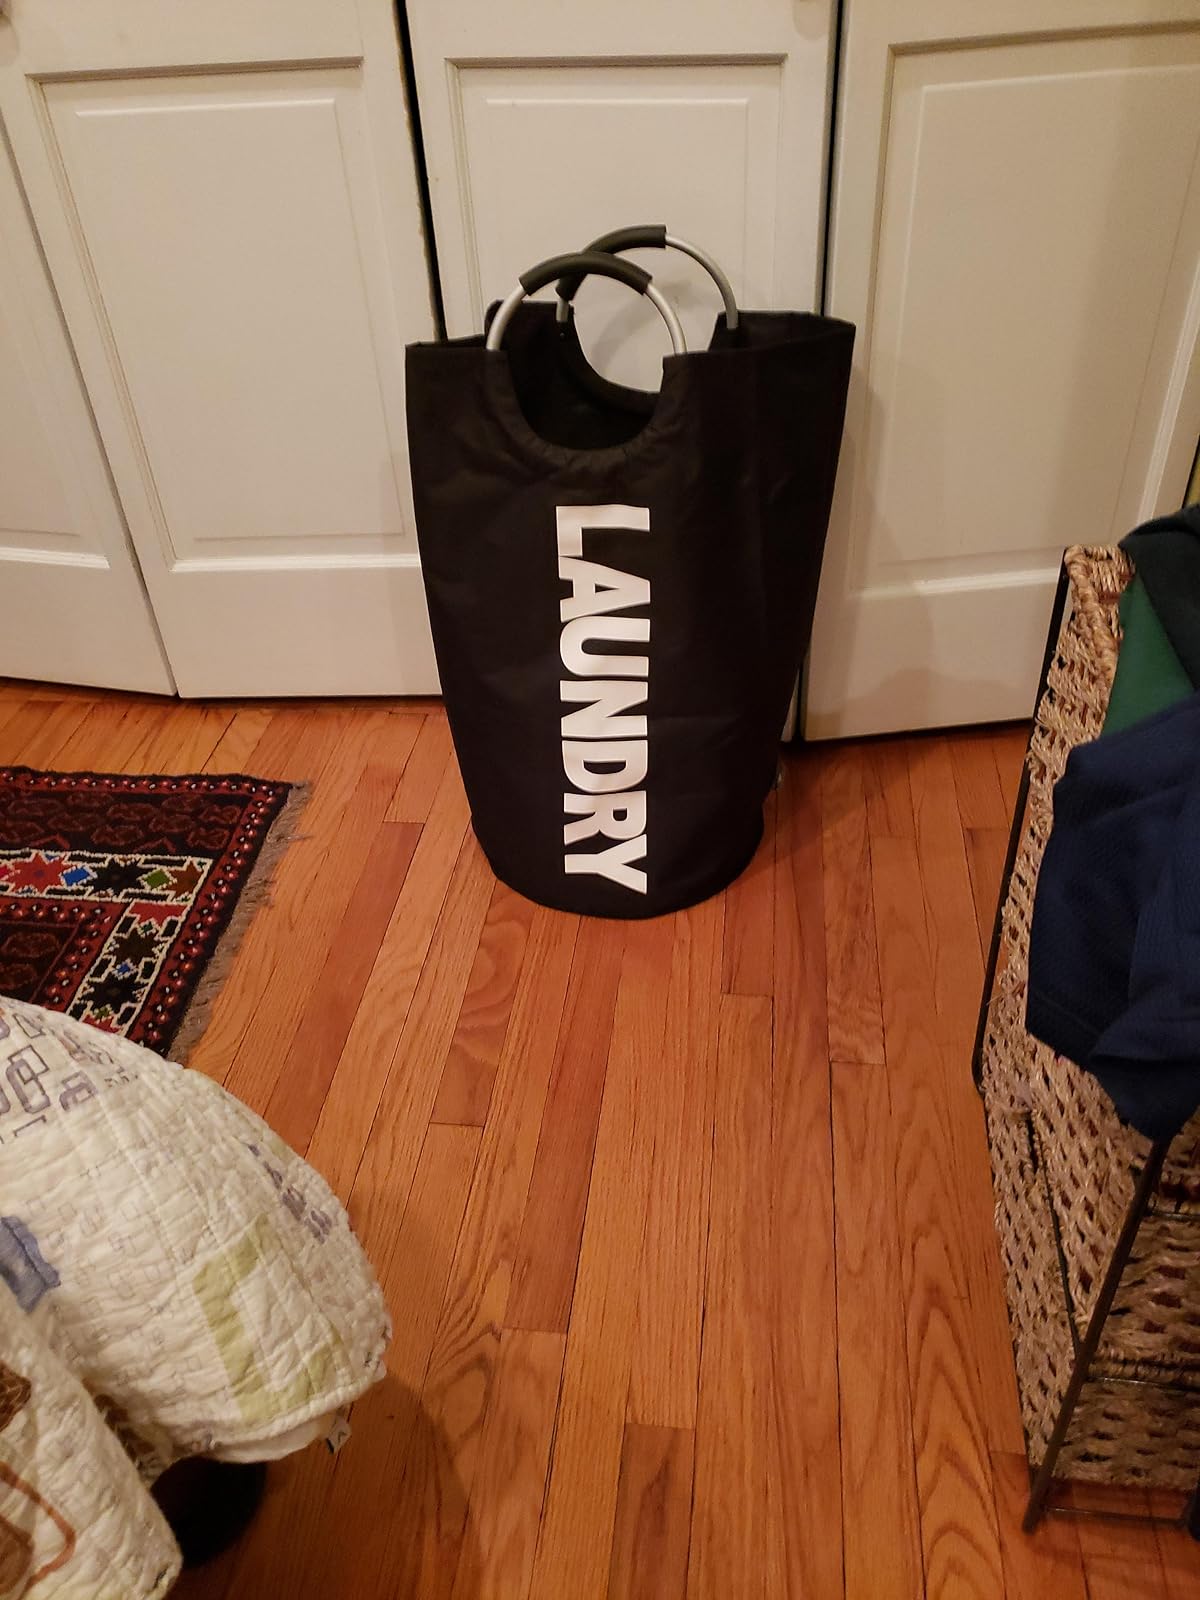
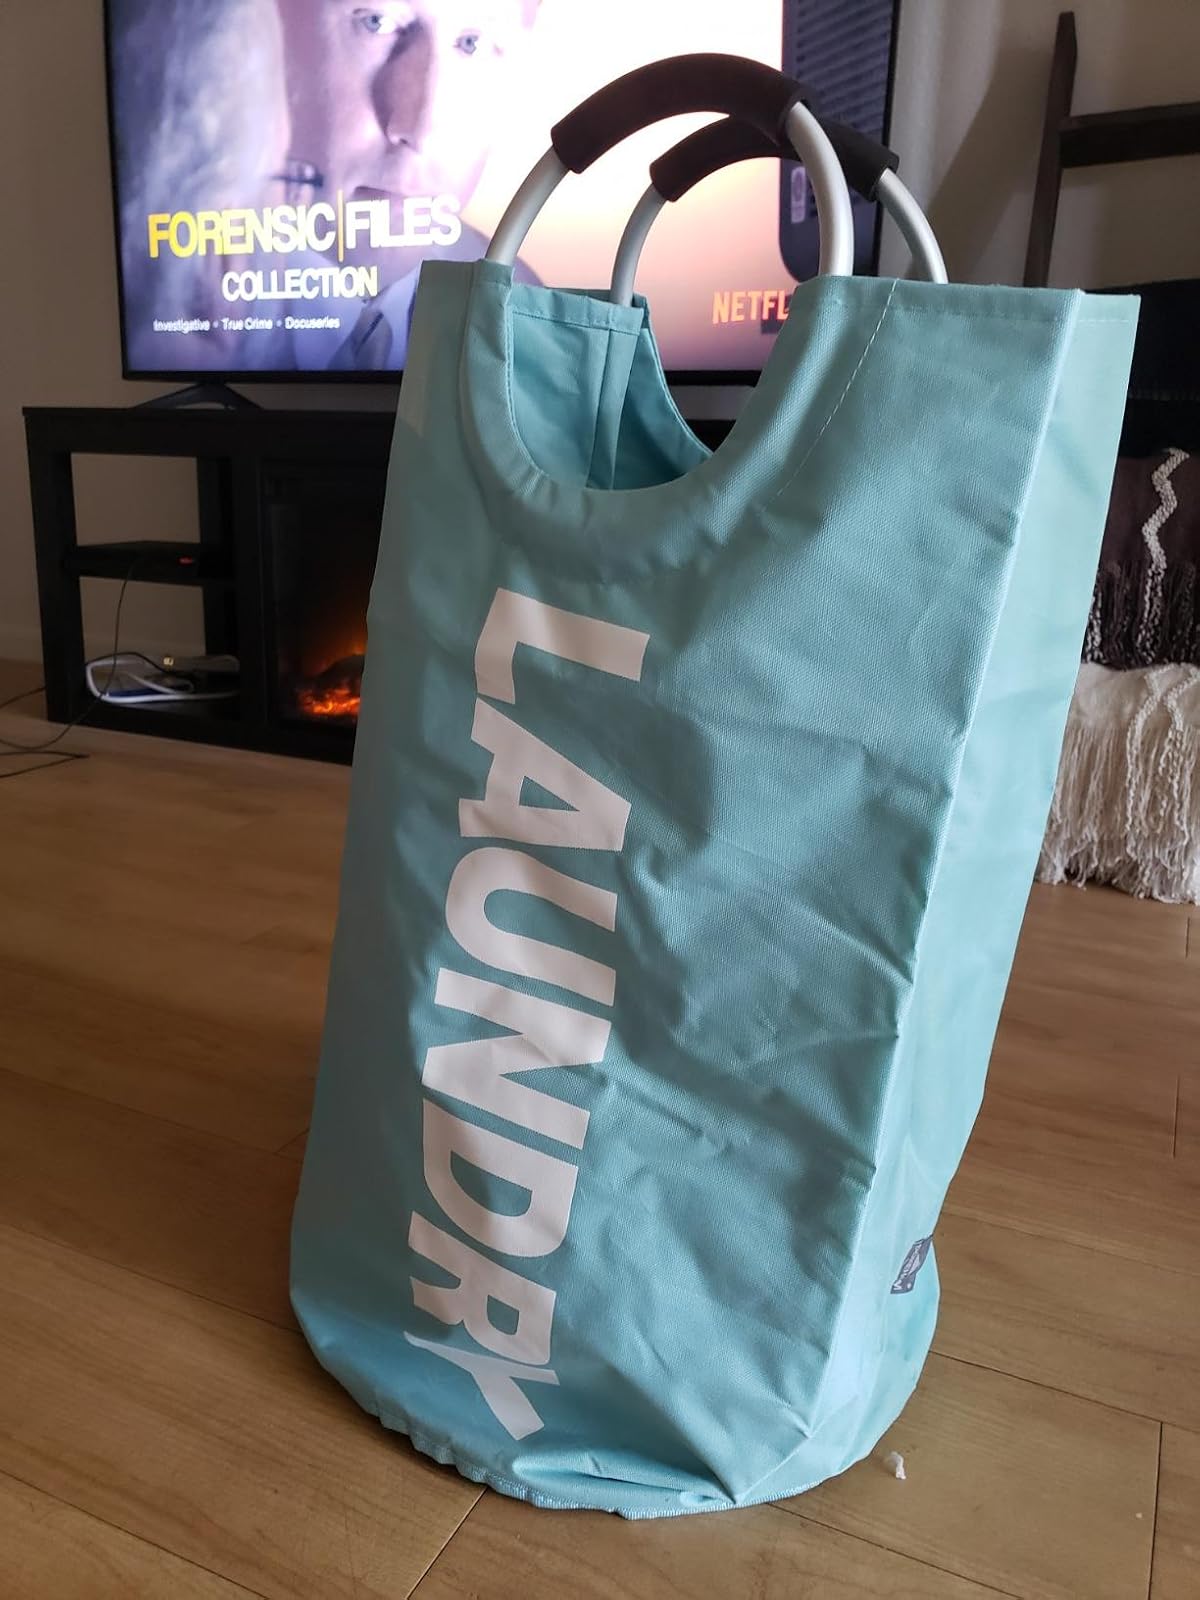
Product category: items_hamper
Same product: no